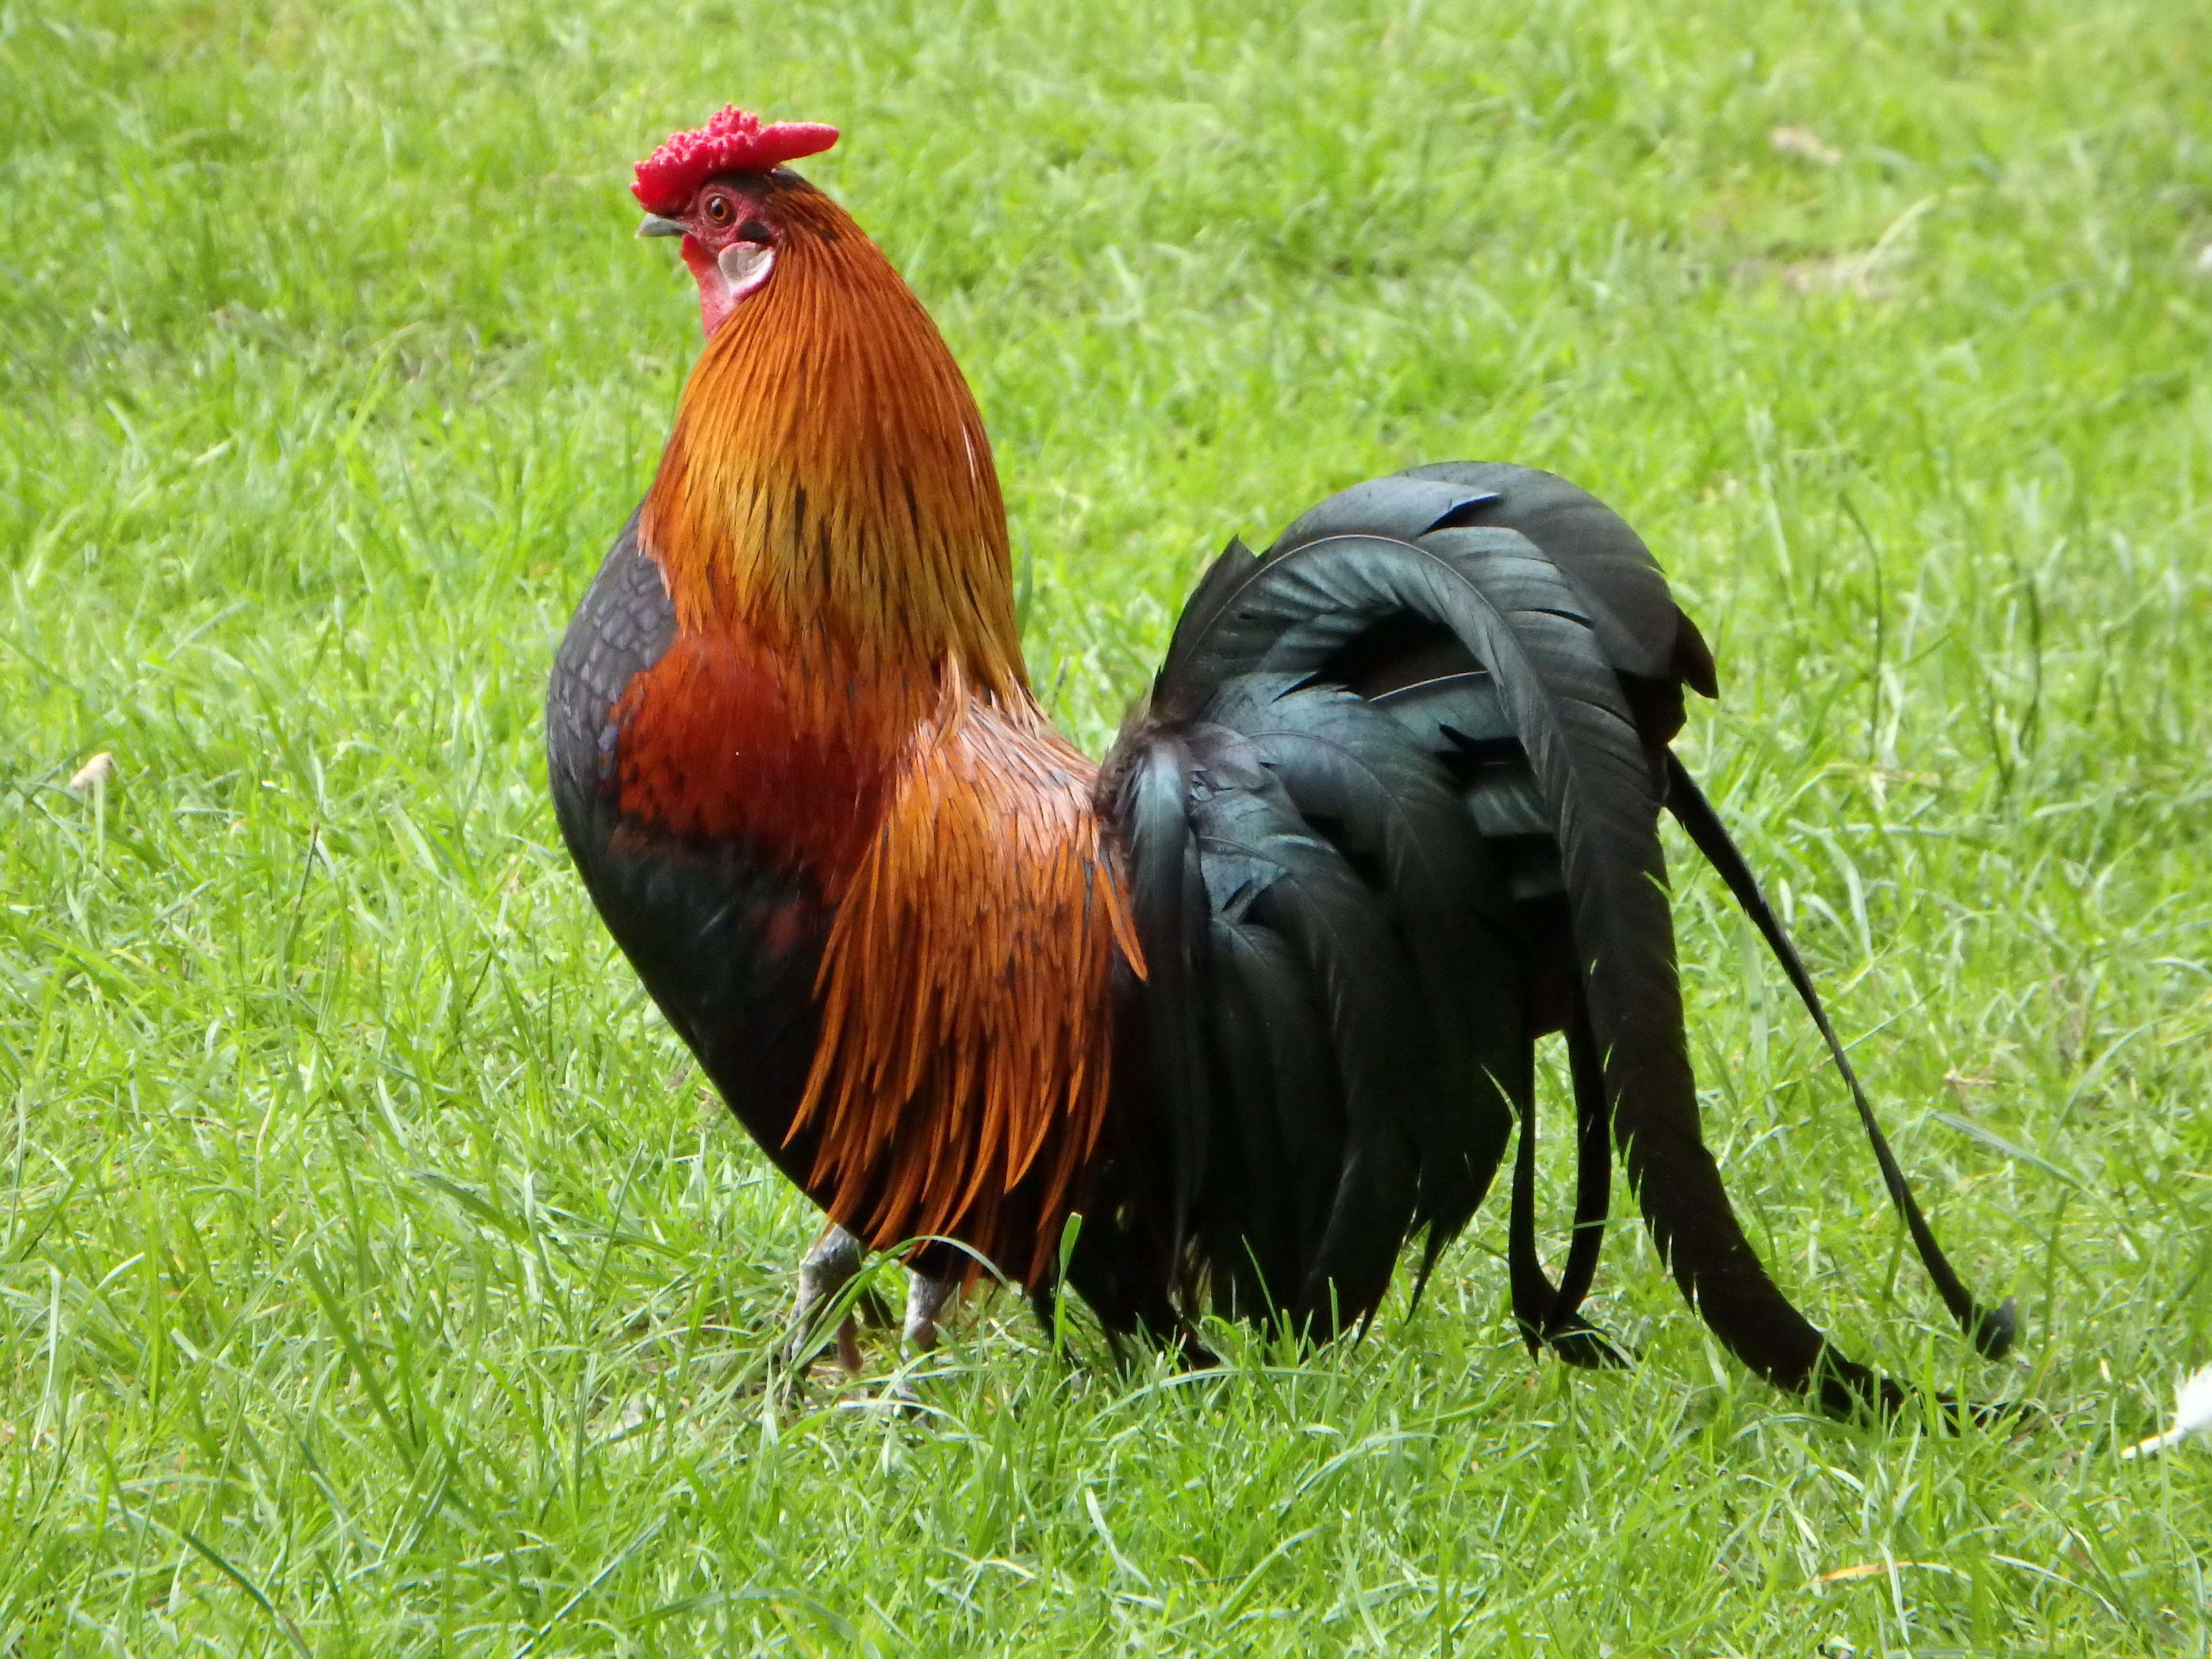
landscape, nature, forest, grass, bird, prairie, countryside, green, cattle, beak, garden, chicken, fowl, fauna, rooster, netherlands, galliformes, vertebrate, phasianidae, haan, cocks